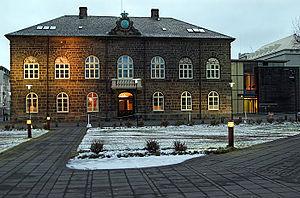
Maison de parlement à Reykjavík, en Islande Íslenska: Alþingishúsið við Asturvöll, þar sem Alþingi Íslendinga situr, síðan 1881
L'Islande, en forme longue la république d'Islande, est un pays insulaire d'Europe du Nord situé dans l'océan Atlantique. Géographiquement plus proche du continent américain du fait de sa proximité avec le Groenland, le pays est rattaché culturellement et historiquement à l'Europe. Ayant pour capitale et pour plus grande ville Reykjavik, son régime politique est une république parlementaire.
Alþingishúsið est le bâtiment qui, à Reykjavik, abrite l'Alþing, le parlement d'Islande, à côté de l'Austurvöllur, l'une des principales places de la capitale. Le bâtiment a été construit entre 1880 et 1881, à partir de diabase venant exclusivement d'Islande, et son architecte est le danois Ferdinand Meldahl.
Reykjavik est la capitale de l'Islande. Elle se situe à environ 250 km au sud du cercle polaire arctique, ce qui en fait la capitale la plus septentrionale d'un État souverain. Elle s'étale entre deux fjords, dans une zone comptant de nombreuses sources chaudes, le long d'une baie. Elle est ainsi considérée comme la ville la « plus verte du monde » : on y compte environ 410 m² d'espaces verts par habitant.